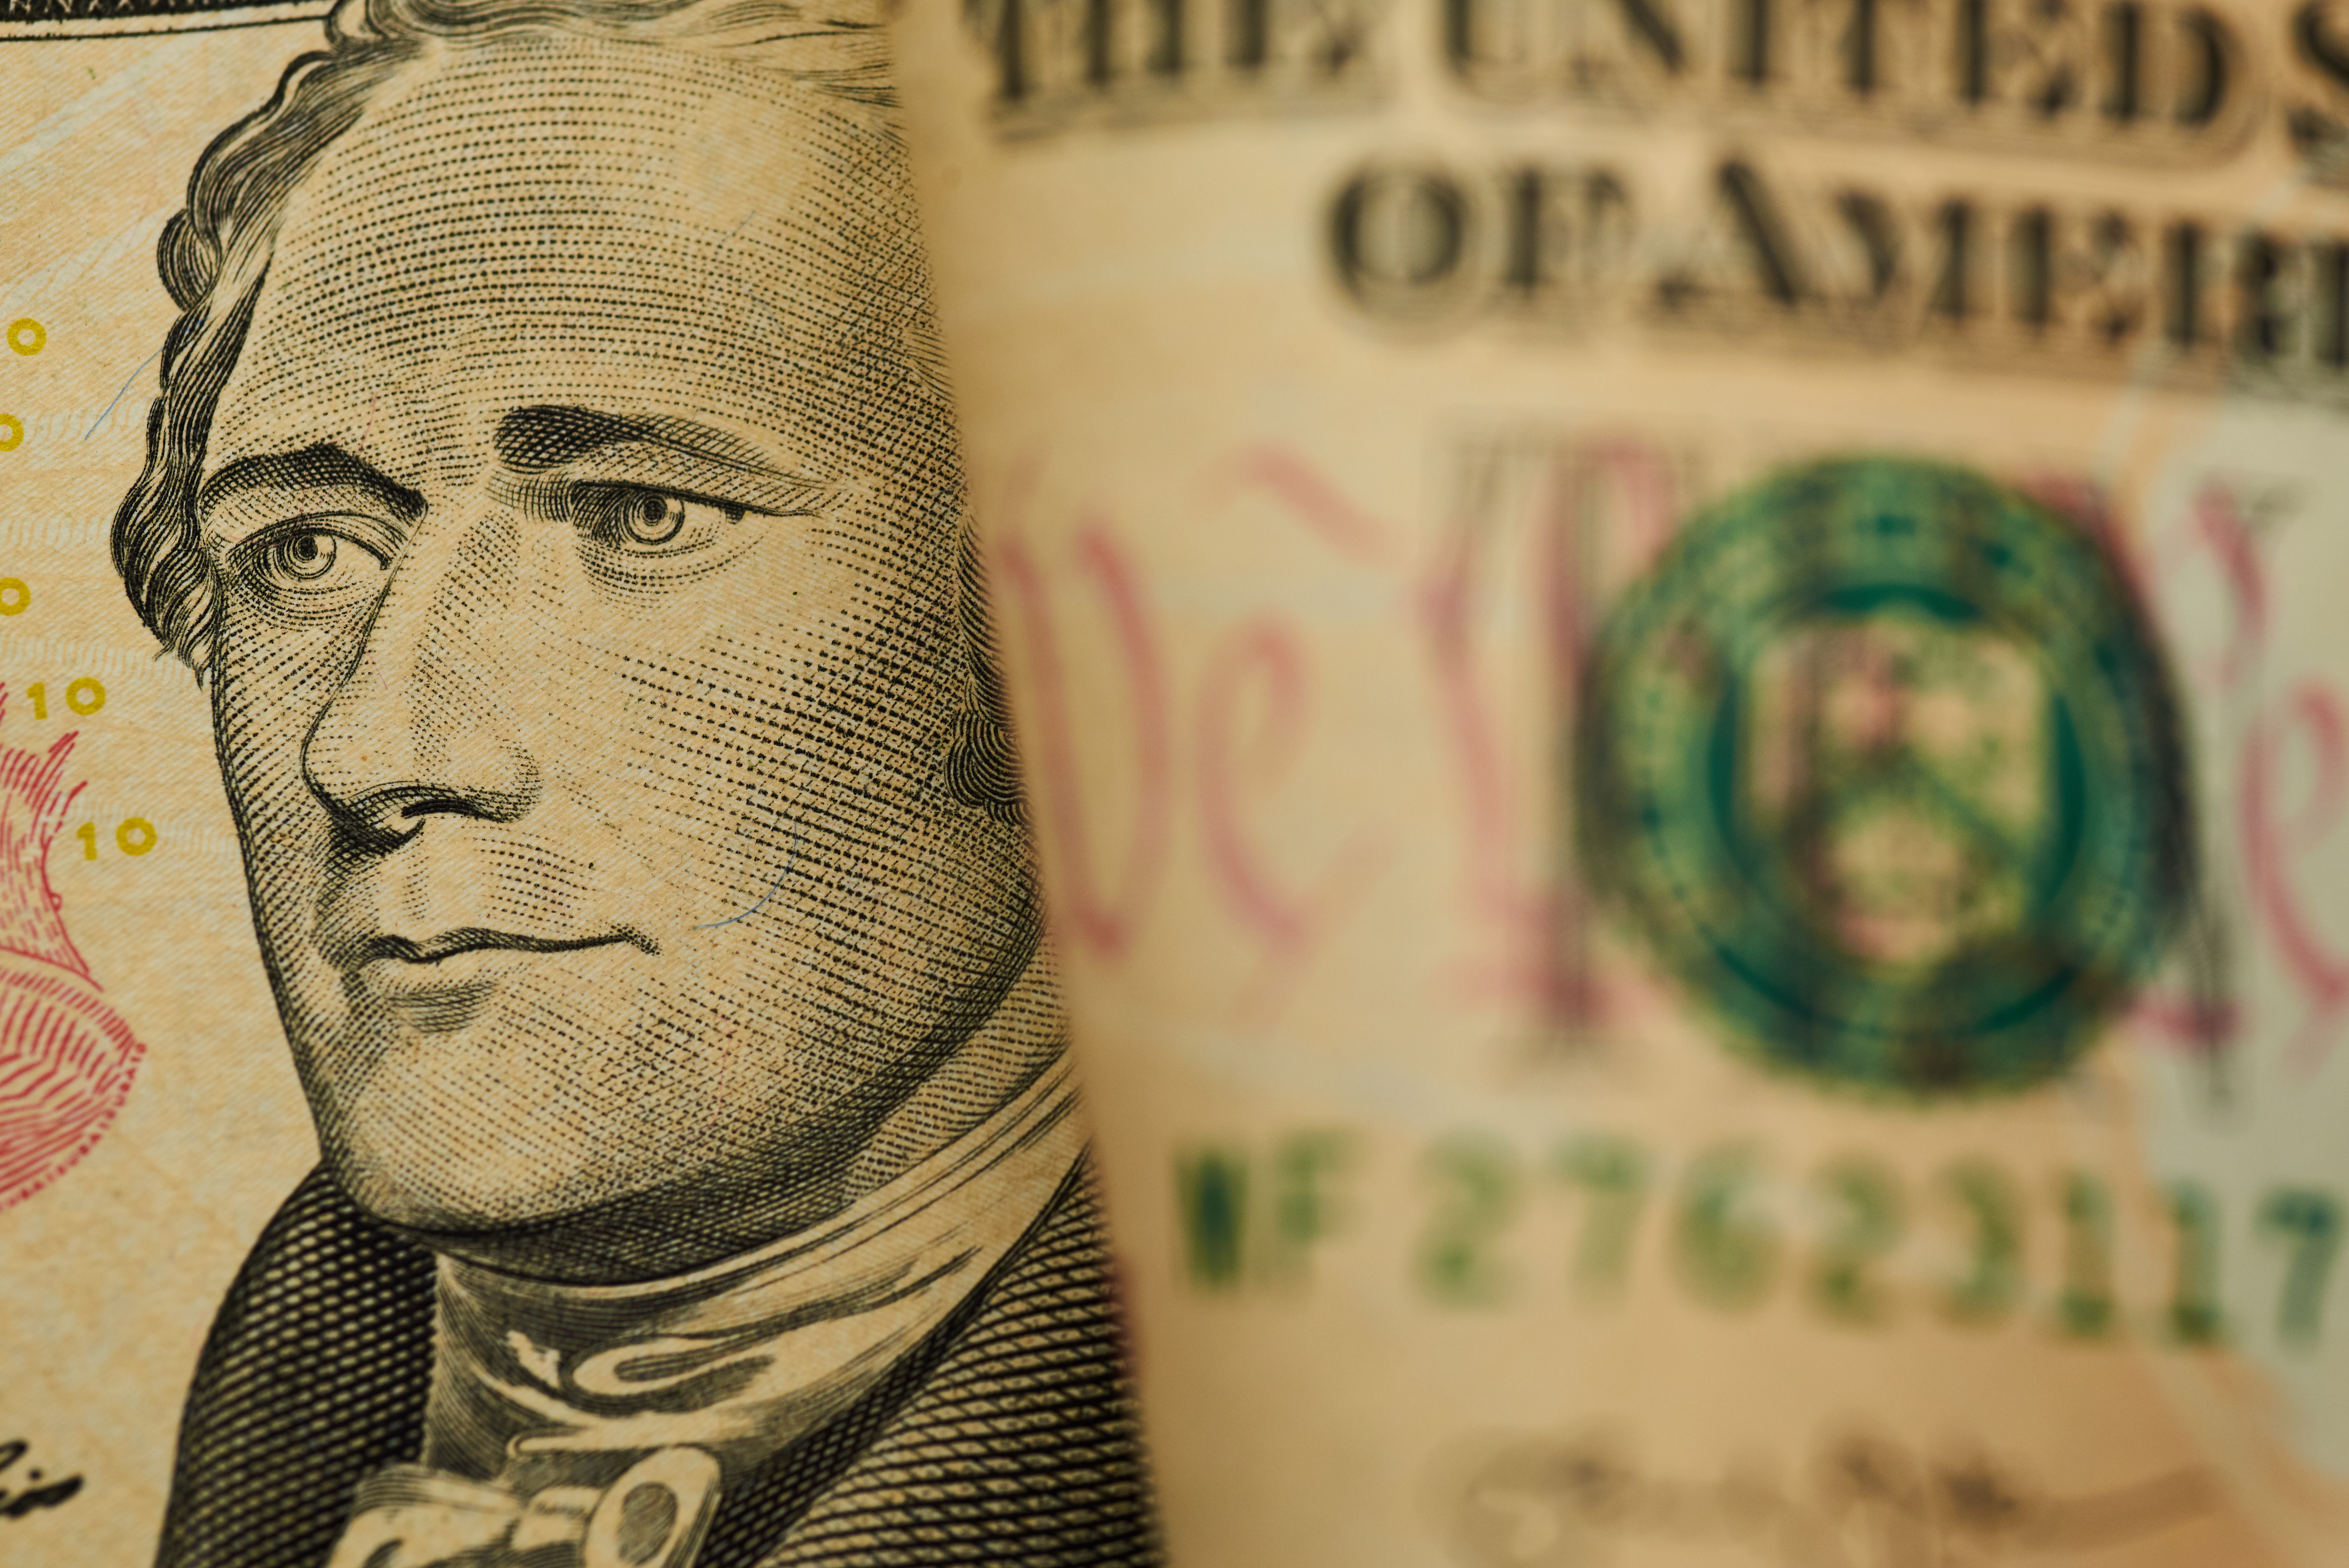
money, cash, currency, banknote, forehead, dollar, paper, money handling, close up, paper product, saving, photography, stock photography, facial hair, illustration